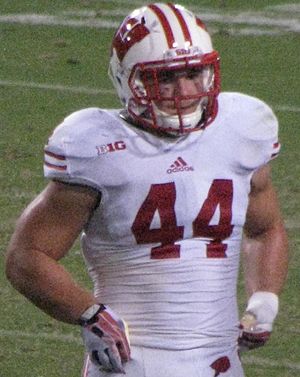
Hjerneskader i amerikansk fodbold / Historie / Tidlige pensioneringer
Chris Borland stoppede efter bare et enkelt år i NFL sin karriere på grund af frygt for sit helbred.
Hjerneskader i amerikansk fodbold er et hyppigt diskuteret problem, der oftest har hjernerystelser og kronisk traumatisk encefalopati som omdrejningspunkt.